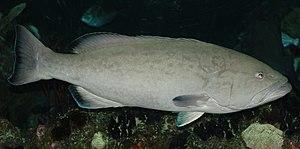
Mycteroperca est un genre de poissons de la famille des Serranidae dont les plus connus sont les « mérous ».